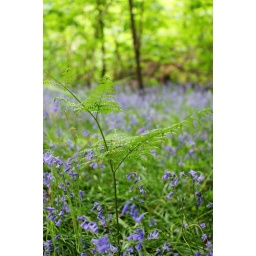
A lovely green fern in a sea of bluebells.